Birmingham City Police

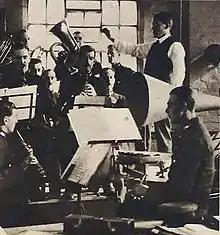
Appleby Matthews conducting a Birmingham Police Band recording session in 1921

The Birmingham City Police Band was, at one period, conducted by Appleby Matthews, organist of the city's St. Philip's Cathedral and the first conductor of the City of Birmingham Orchestra (later the City of Birmingham Symphony Orchestra). Members of the band would sometimes supplement the orchestra's numbers. Subsequently The band was conducted by Richard Wassell, with whom they performed a number of BBC Radio broadcasts.